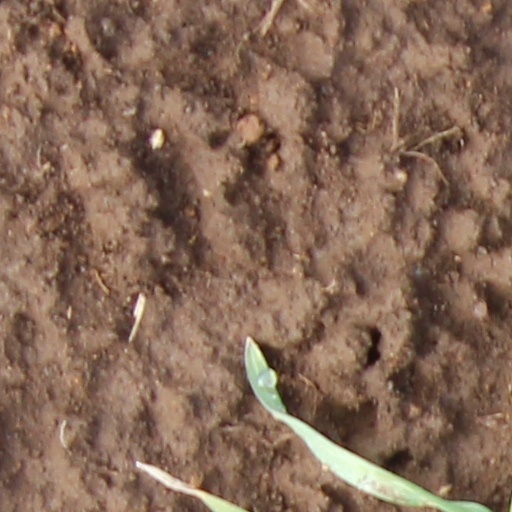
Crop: wheat